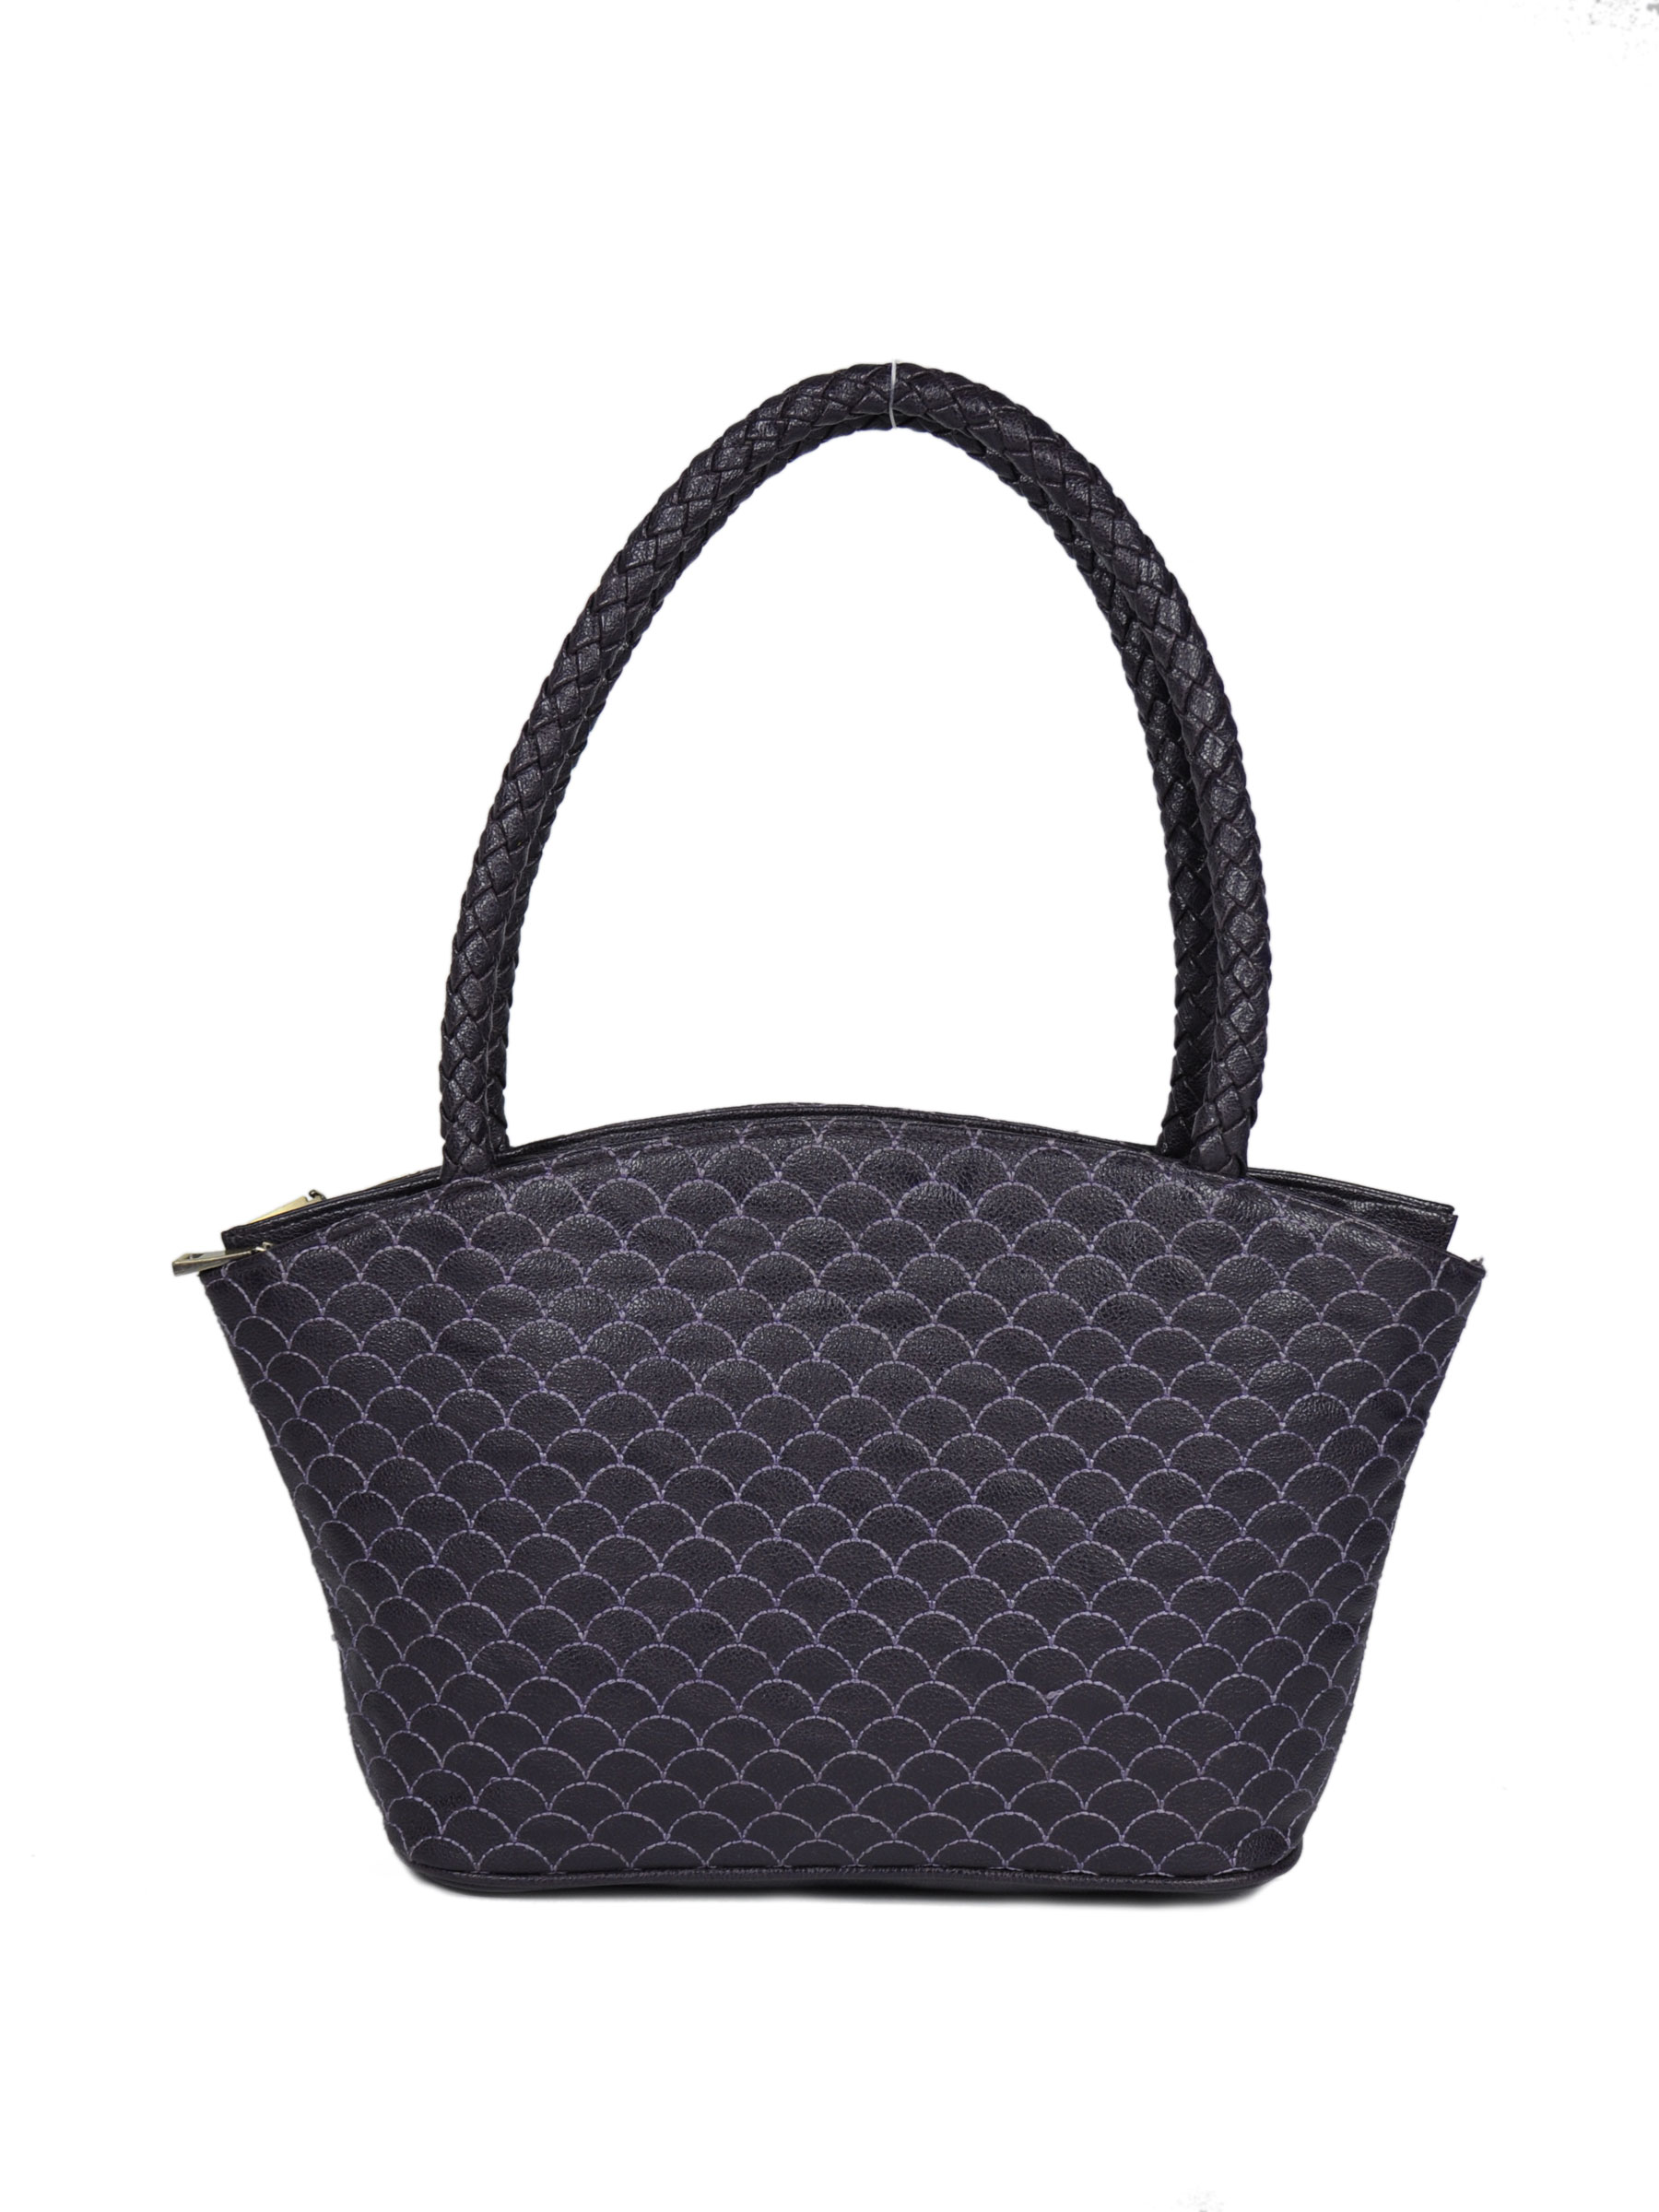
Murcia Women Hths Blue Handbags
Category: Accessories / Bags / Handbags
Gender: Women
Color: Blue
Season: Winter 2015
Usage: Casual